Arnaud Le Lan

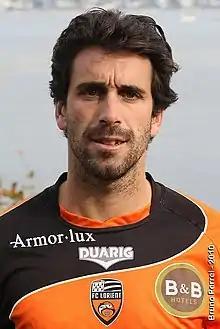
Le Lan with Lorient in 2010

Arnaud Le Lan (born 22 March 1978) is a French former professional footballer who played as a defender. He played his entire career in Brittany.